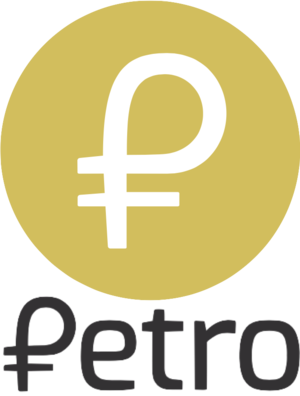
Le petro est une cryptomonnaie émise par le Venezuela. Annoncée en décembre 2017, elle est adossée aux réserves de pétrole et de minerais du pays, et a pour mission de complémenter le bolivar dont la valeur chute. Elle est supposée être un moyen de contourner les sanctions des États-Unis et d’accéder à des sources de financement internationales.